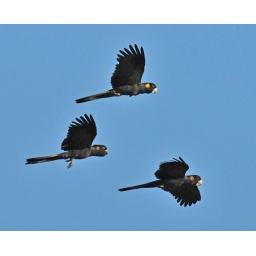
Three of a flock of about fifteen birds flying in to ffed.